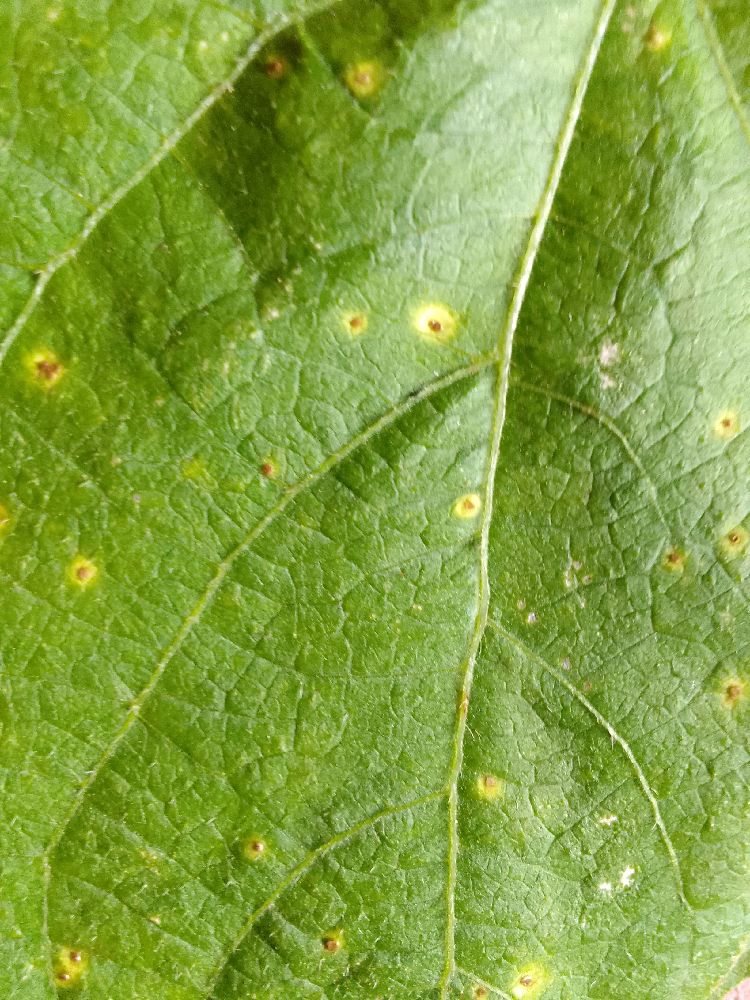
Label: rust